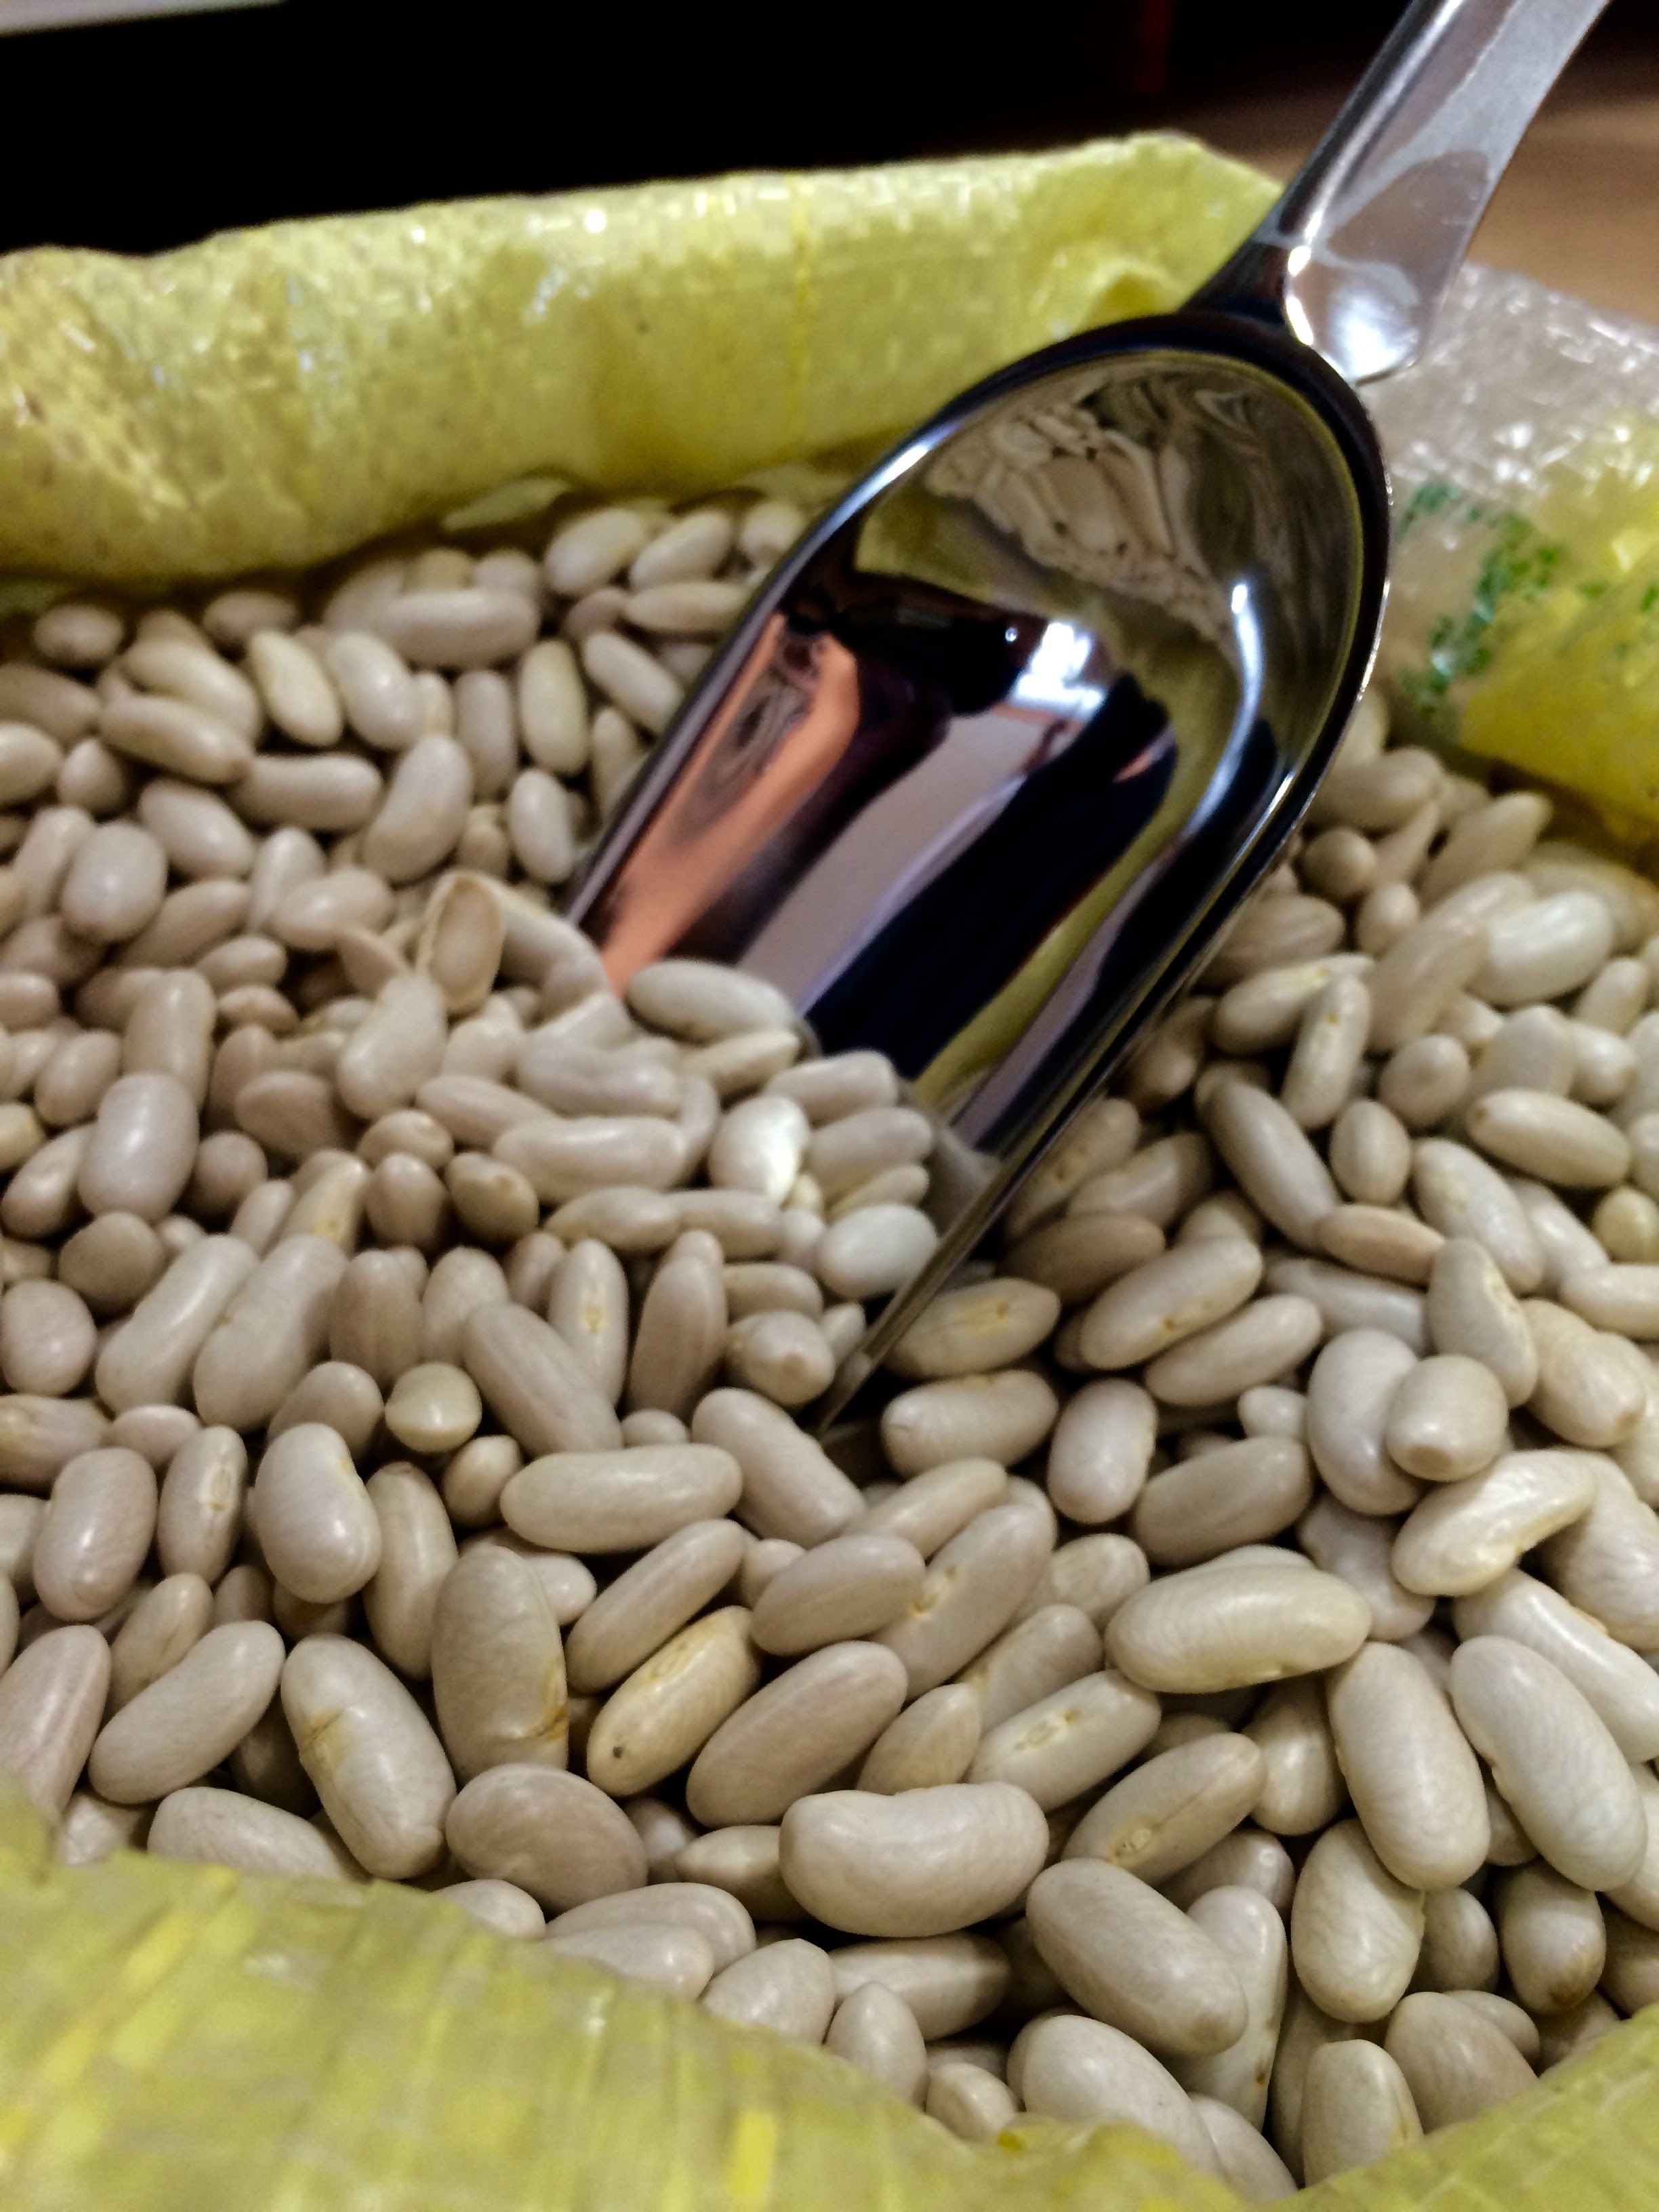
plant, fruit, dish, food, produce, vegetable, crop, agriculture, spoon, silver, beans, vegetarian food, flowering plant, sunflower seed, grass family, land plant